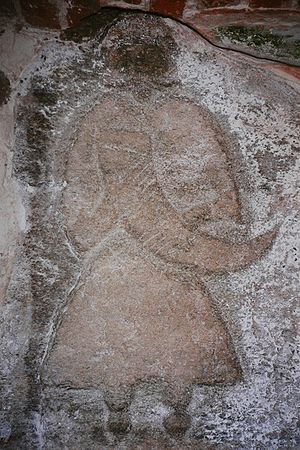
Vendere / Vendernes guder
En vendisk præst af førkristne Svantevit afbildet på en sten fra det vendiske Arkona, i dag i Altenkirchen. Svantevit var krigsgud i slavisk mytologi og fader til alle andre guder.
"Vendere er en historisk samlebetegnelse for vestslaviske folk, der levede nær de germanske folk siden folkevandringstiden. Venderne var således aldrig et enkelt folkeslag, men var en betegnelse for germanernes slavisk talende naboer. I skandinavisk sammenhæng brugtes betegnelsen vendere primært i middelalderen om de slaviske folk som boede på de sydlige østersøkyster, i nutidens Tyskland og Polen, men i Det tysk-romerske Rige brugtes betegnelsen ""wend"" om alle vestslaver inden for rigets grænser.